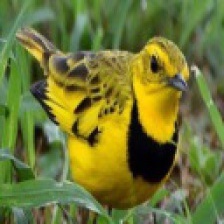
Species: GOLDEN PIPIT
Scientific name: TMETOTHYLACUS TENELLUS